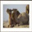
Label: camel